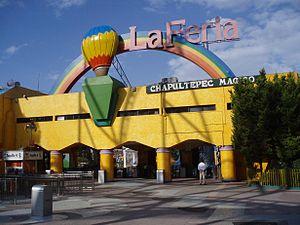
La Feria Chapultepec Mágico est un parc d'attractions situé dans le parc de Chapultepec, à Mexico. Le parc ouvert en 1964 était dirigé par le gouvernement mexicain.